Heinrich Böll Foundation

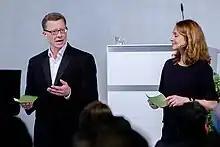
Bastian Hermisson, former Director of the Heinrich Böll Foundation North America, moderates an event with Annette Maennel, Head of the Communications Department in Berlin.

The Heinrich Böll Foundation currently operates 32 international offices. Projects overseen by individual offices are frequently not limited to the country where an office is located as many have regional responsibilities. Overall the foundation conducts and supports over 100 projects in 60+ countries.